Jenny Blicher-Clausen

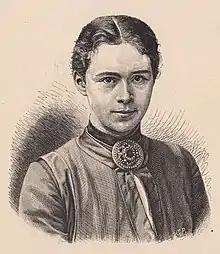
Jenny Blicher-Clausen (c. 1894)

Jenny Frederikke Blicher-Clausen, pen name John Bentsen, (1865–1907) was a Danish writer who is remembered above all for her poetry, especially for her first publication "Digte" (Poems, 1885) and for "Violin" (1900). She also wrote plays, including "Christian den Anden" (Christian II, 1889) which was performed at Copenhagen's Dagmar Theatre. She gained popularity not only in Denmark but in Germany, Sweden and Finland. The composer Rued Langgaard was inspired to put some of her poems to music.